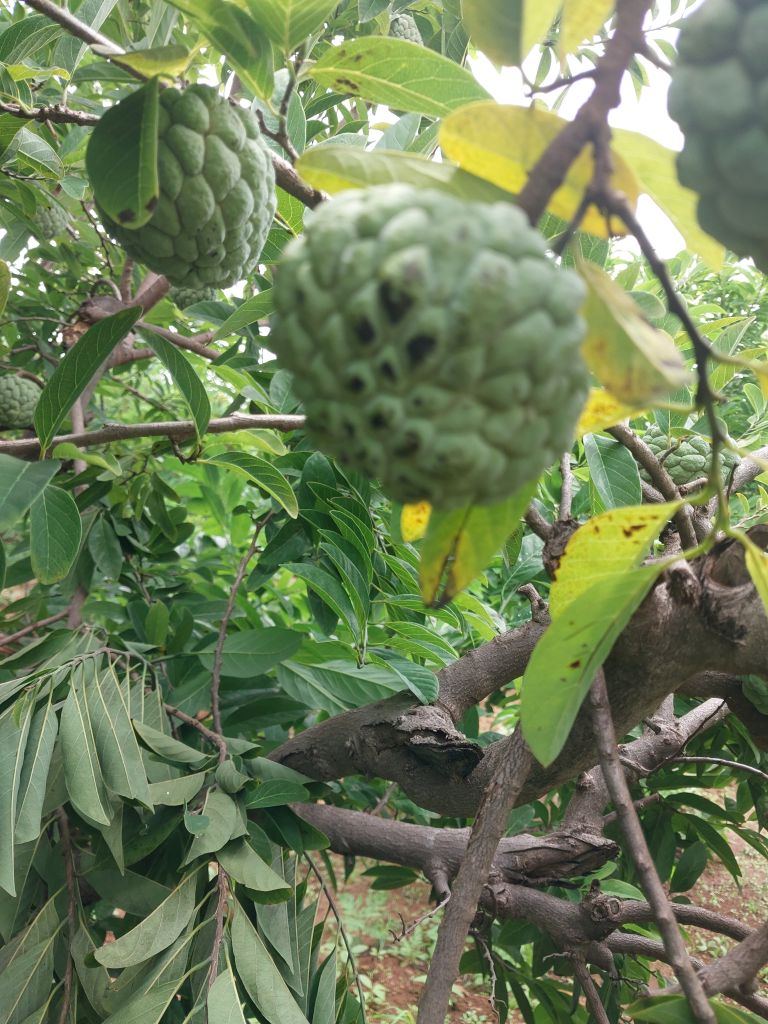
Disease label: Blank Canker